Chris Howard (American football)

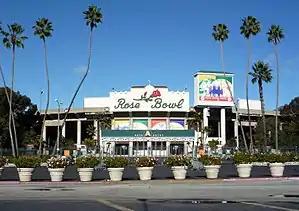
Howard helped the 1997 Team win the national championship as the leading rusher in the 1998 Rose Bowl.

In the 1997 championship season, he was the rushing leader for an undefeated 12–0 Michigan team that did not have a 1000-yard rusher or 500-yard receiver. The team emphasized defense behind 1997 Heisman Trophy winning defensive back Charles Woodson. Howard totaled 938 yards rushing on 199 carries and 276 yards receiving on 37 receptions. He was second on the team in scoring to placekicker Kraig Baker with 7 rushing touchdowns and 1 receiving touchdown. He was complemented in the backfield by freshman Anthony Thomas who added 549 yards and 5 rushing touchdowns.